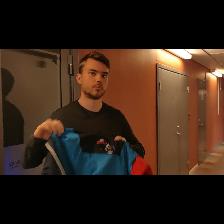
Label: Human